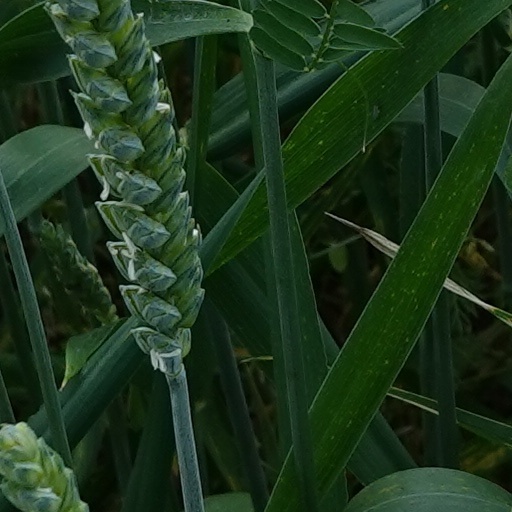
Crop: wheat